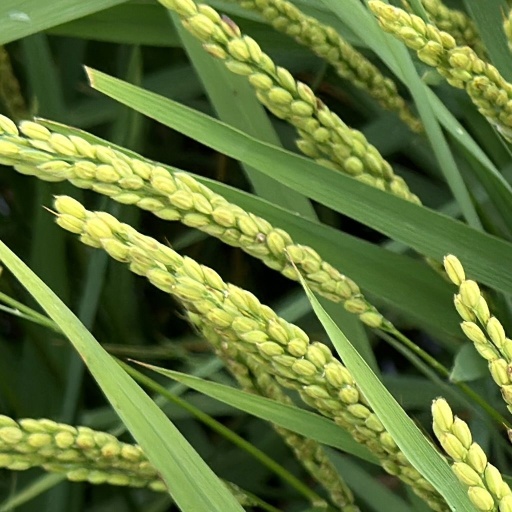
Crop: rice